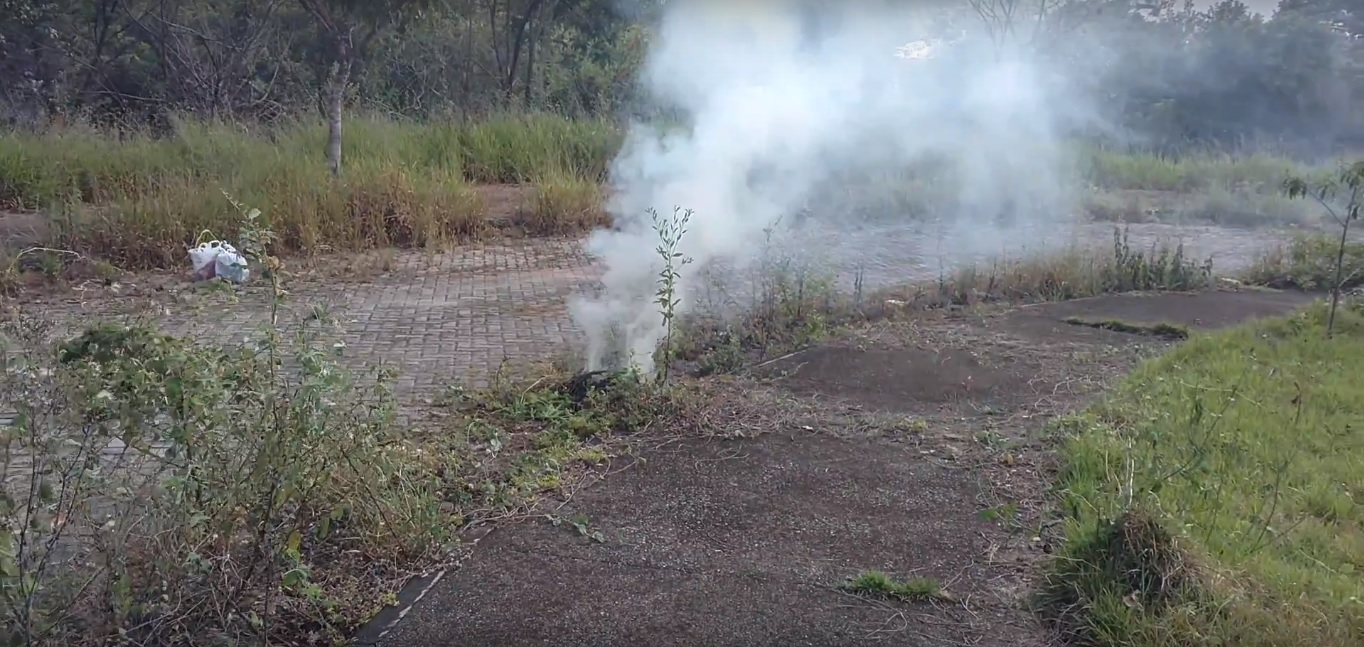
Fire: no
Smoke: yes